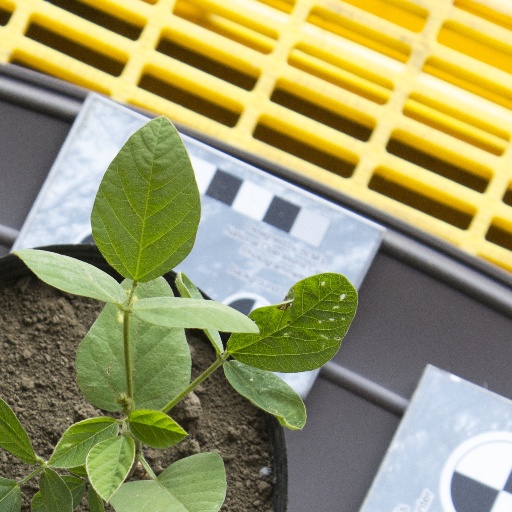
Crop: soybean